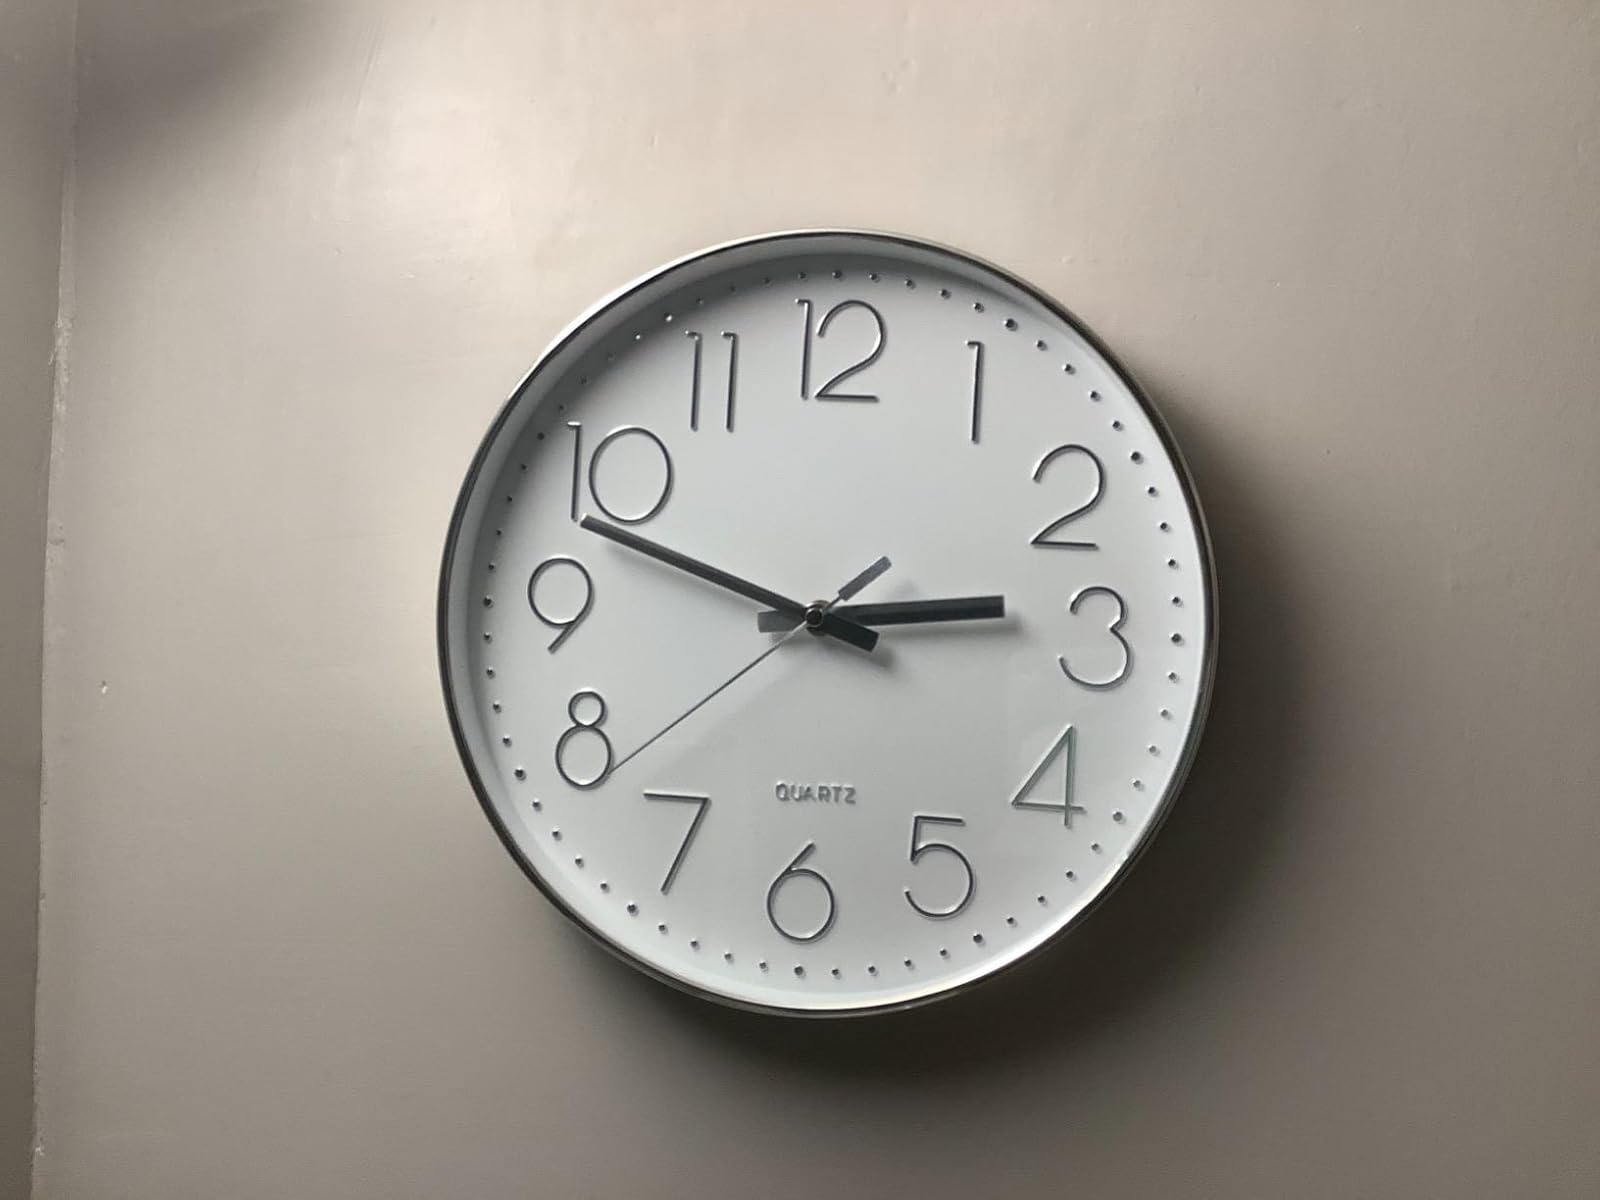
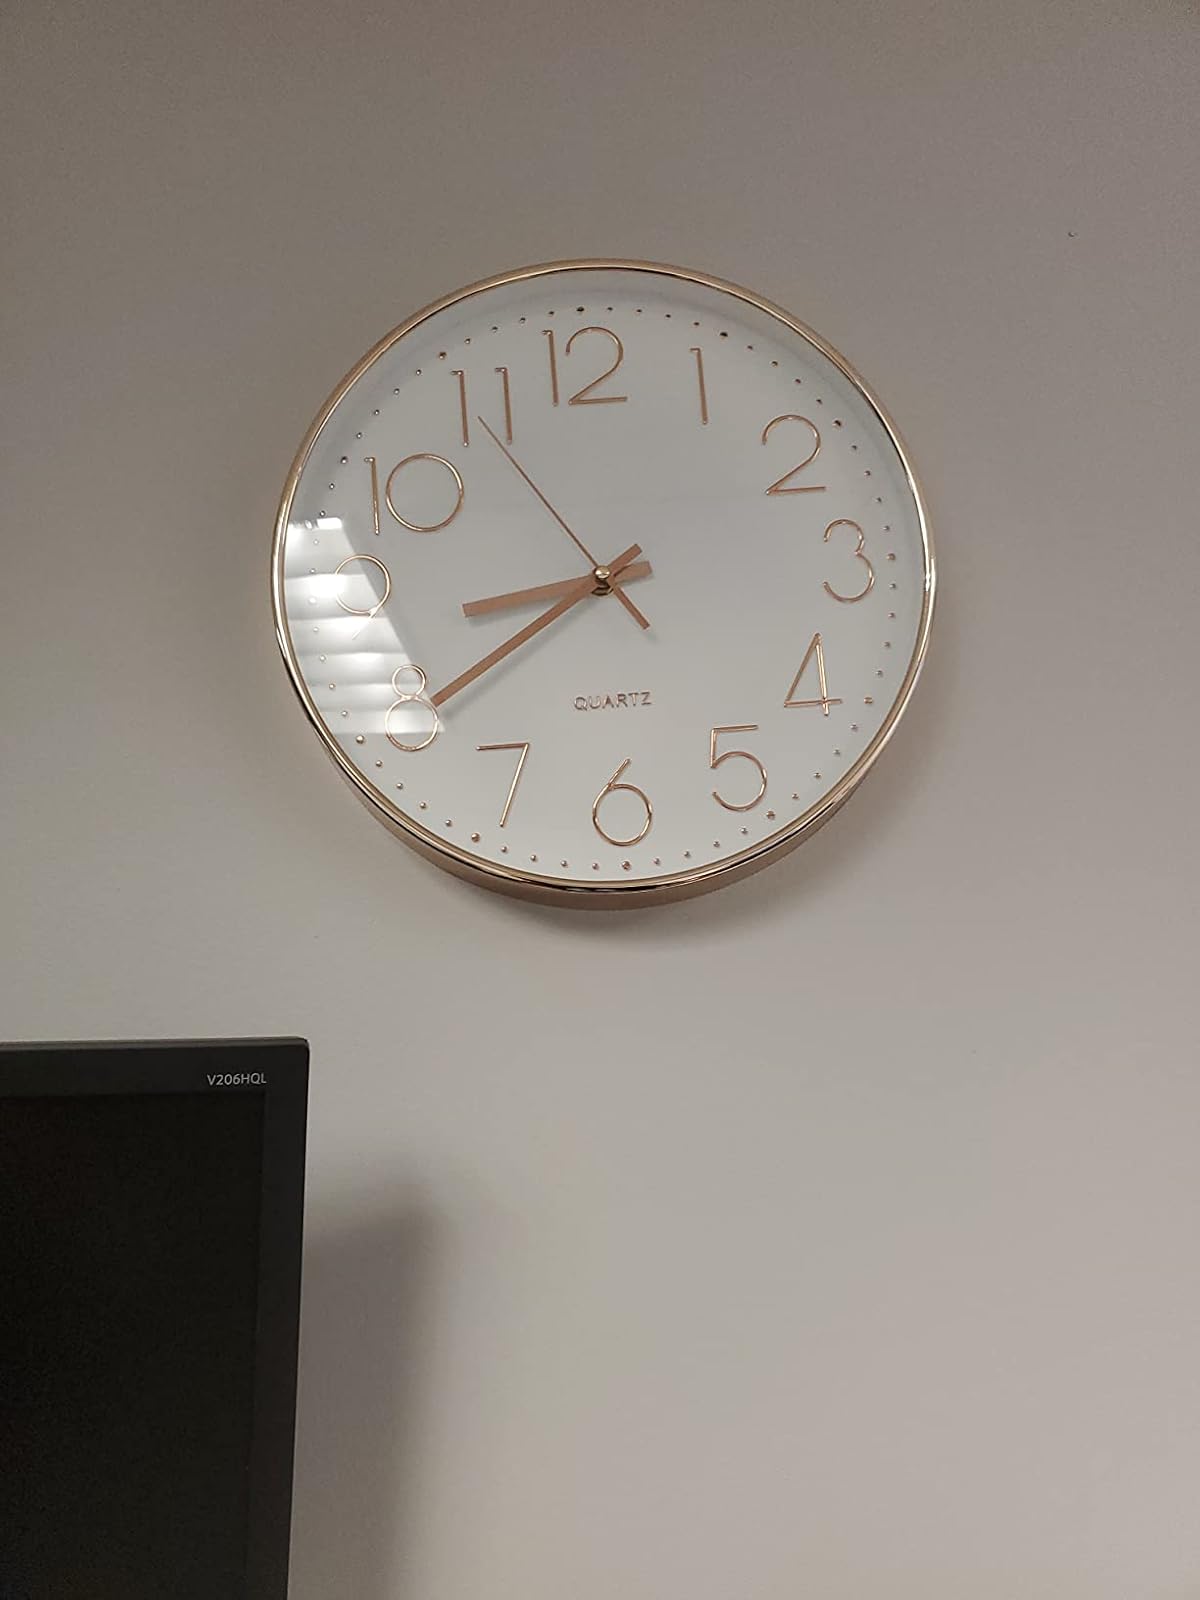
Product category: clock
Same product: no